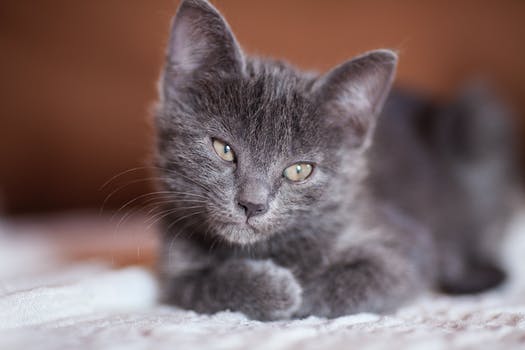
Label: No Watermark